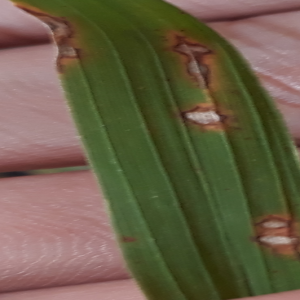
Disease: Blast